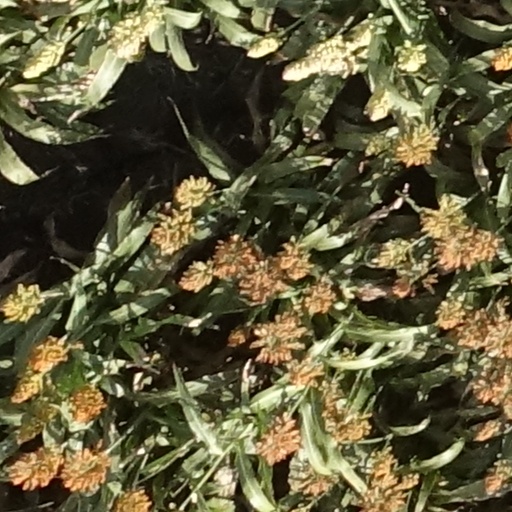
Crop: sorghum